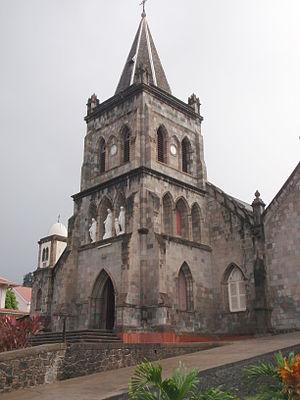
Roseau est la capitale de la Dominique, île et pays de l'archipel des Caraïbes. Sa population était estimée à 16 577 habitants en 2006.
Le diocèse de Roseau est une église particulière de l'Église catholique dans la Caraïbe. Son territoire recouvre la Dominique. Son siège est à Roseau. Il appartient à la province ecclésiastique de l'archidiocèse de Castries et est membre de la Conférence épiscopale des Antilles.